Jean René Moreaux

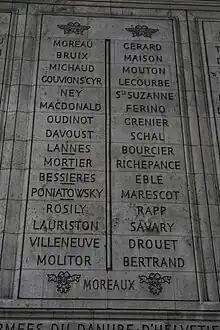
Moreaux is at the bottom of Columns 13 and 14.

Jean René Moreaux (14 March 1758 – 10 February 1795) commanded the French "Army of the Moselle" during the French Revolutionary Wars. He joined the French Royal Army in 1776 and was badly wounded in the American Revolutionary War two years later. After leaving military service, he married and took over the family business. At the time of the French Revolution he was elected second in command of a volunteer battalion. He was rapidly promoted, emerging as a general officer in May 1793. After another promotion, he led a corps at Pirmasens and a division at Wissembourg. He was appointed commander of the "Army of the Moselle" in June 1794. In November he was sent with three divisions to invest the fortress of Luxembourg. He caught a fever and died during the Siege of Luxembourg. His surname is one of the names inscribed under the Arc de Triomphe.